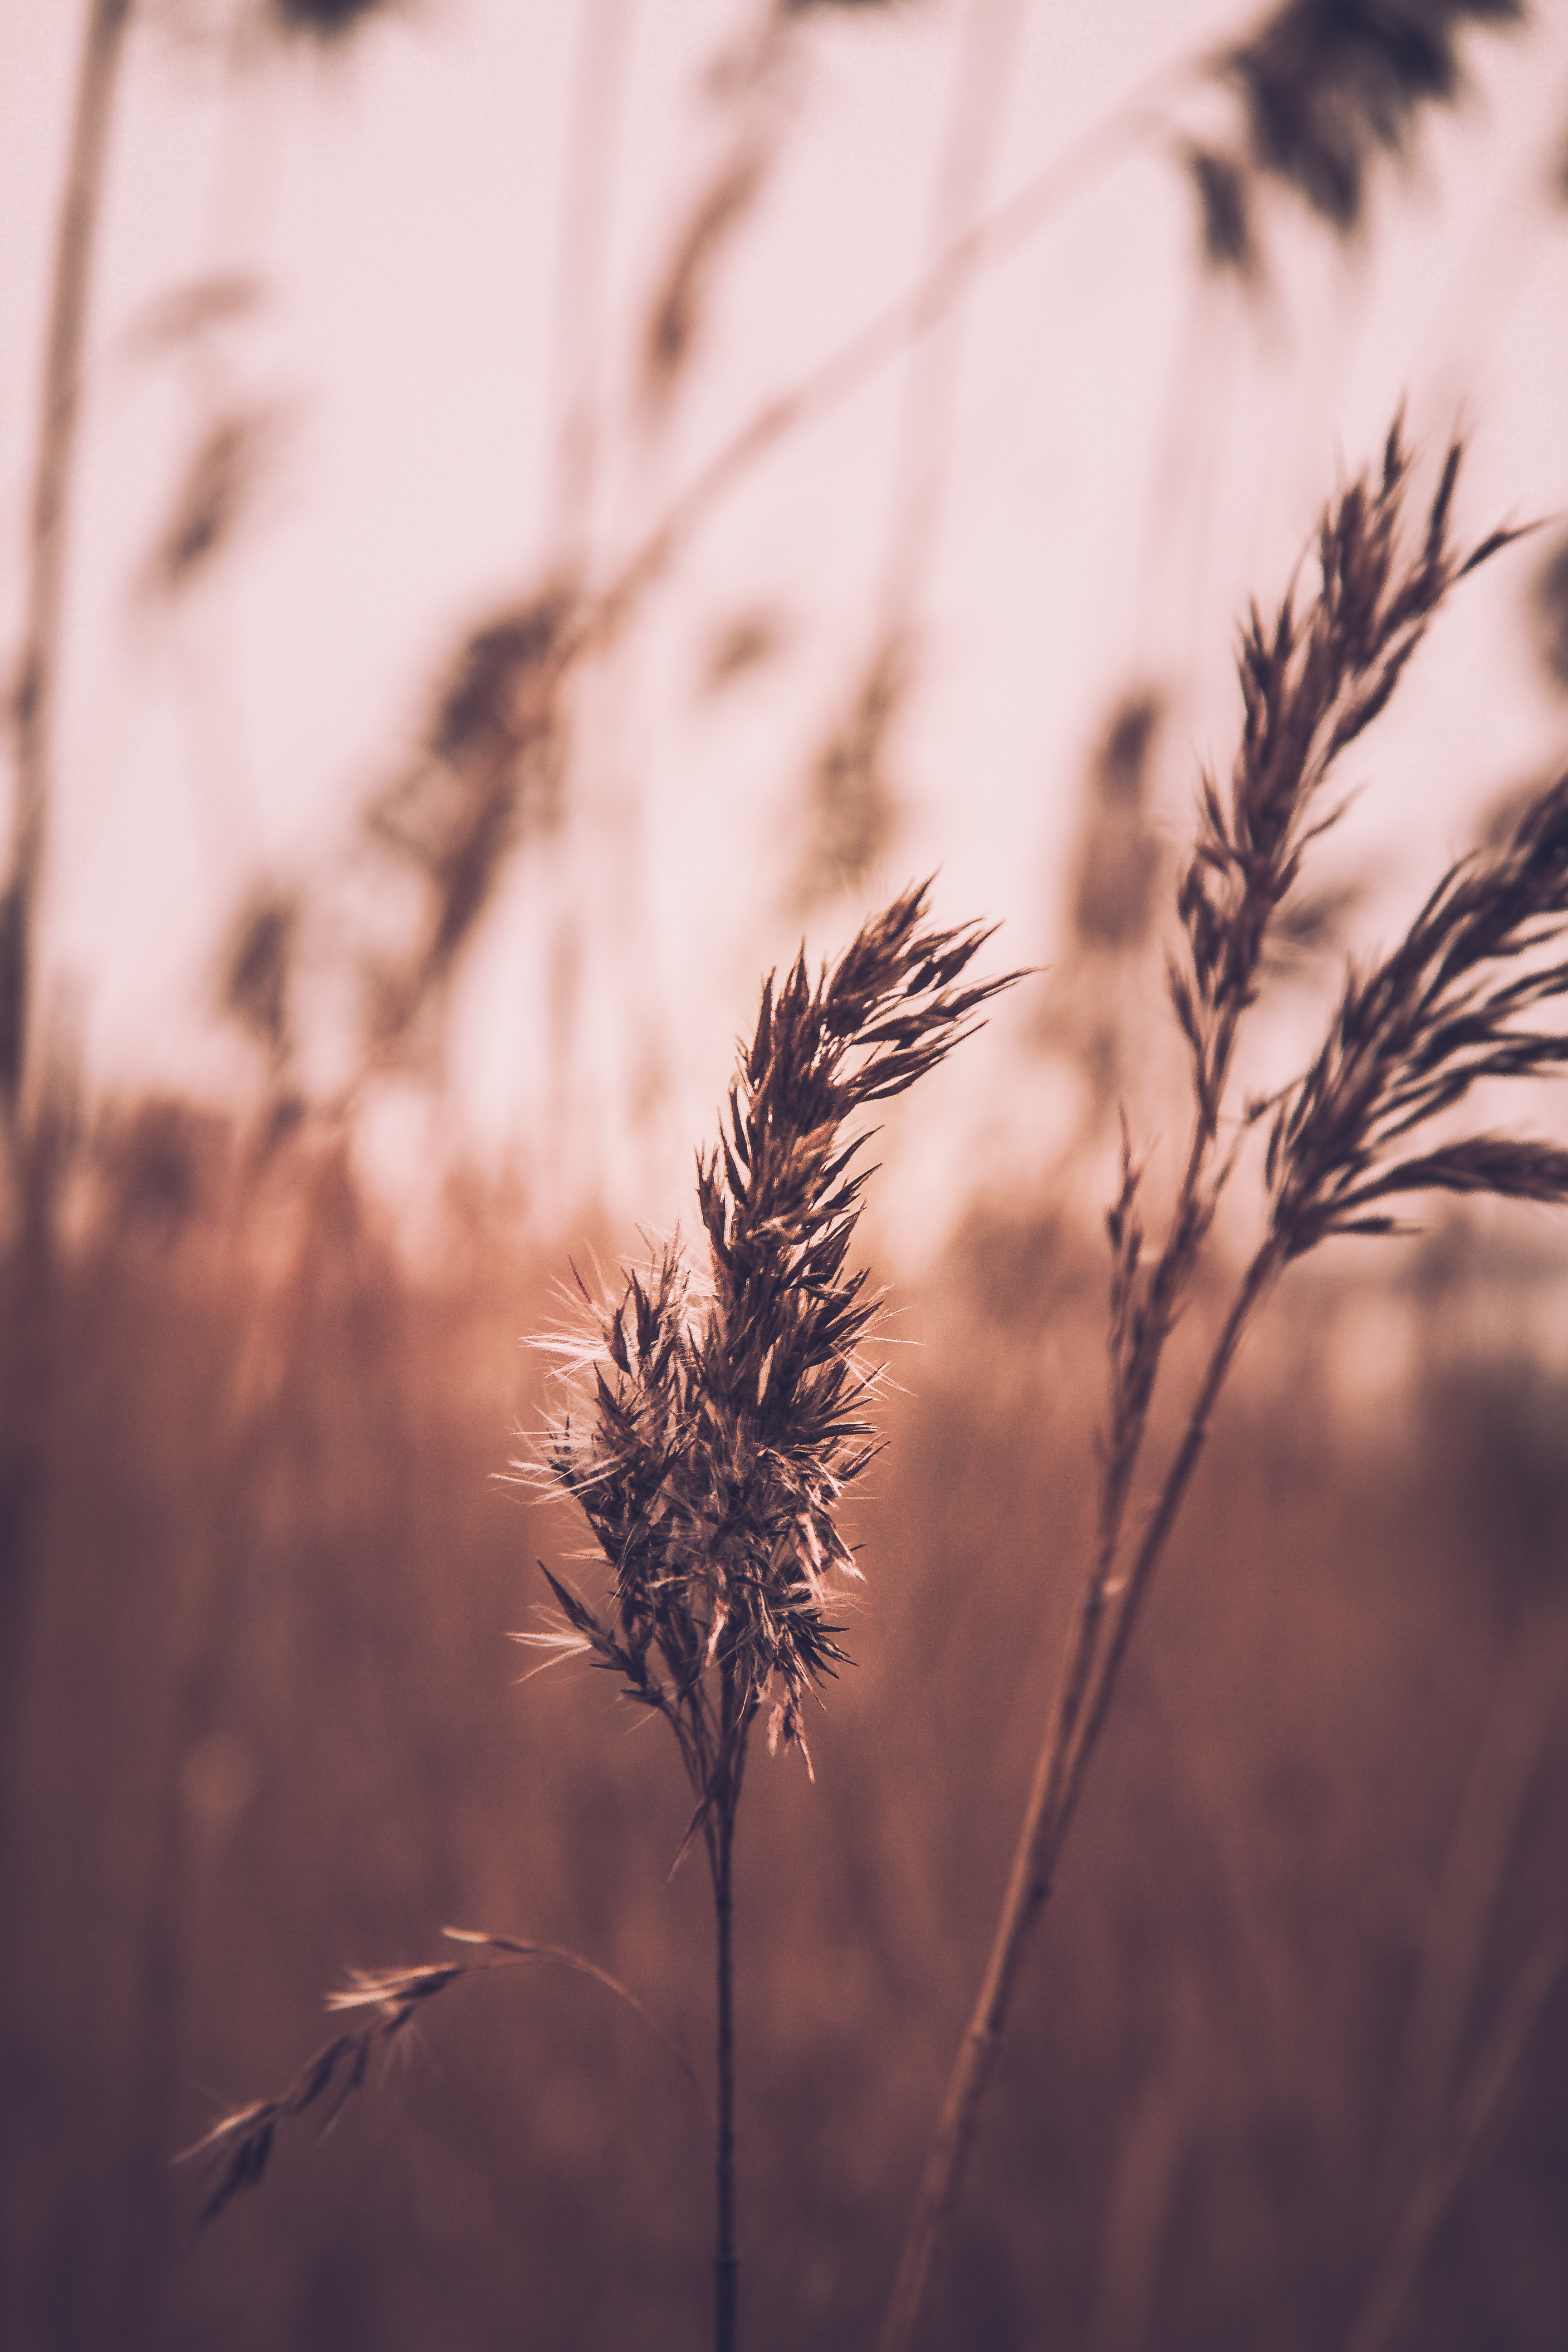
tree, nature, grass, branch, plant, field, photography, wheat, sunlight, morning, leaf, flower, autumn, soil, flora, season, close up, macro photography, flowering plant, grass family, plant stem